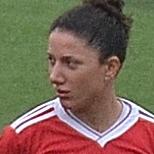
Age: 22